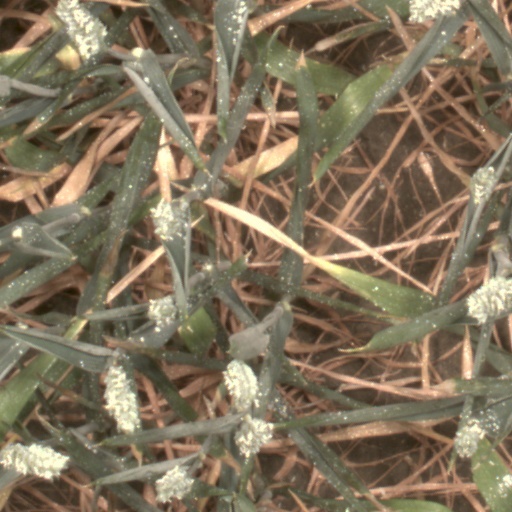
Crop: wheat